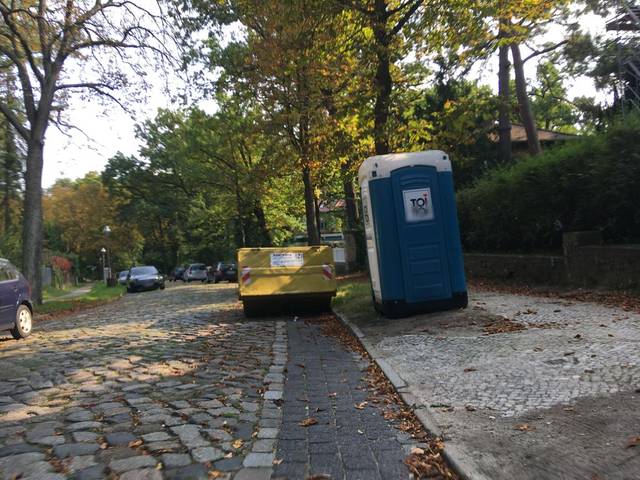
Region: Germany
Coordinates: 52.426, 13.199